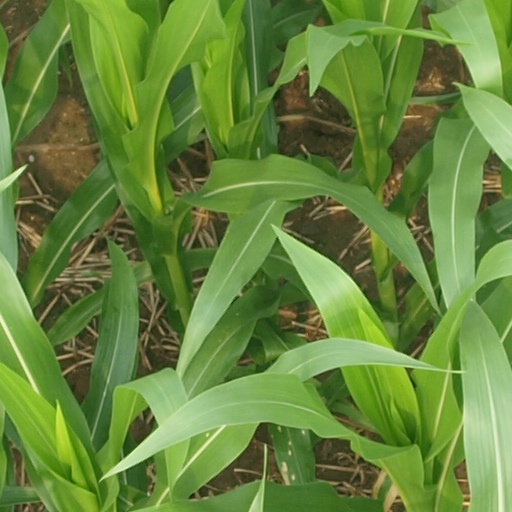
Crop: maize; corn